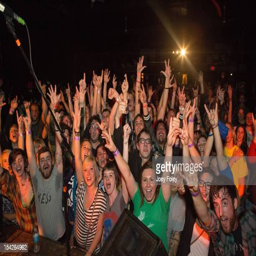
a general view of the crowd from the stage as the band artist performs